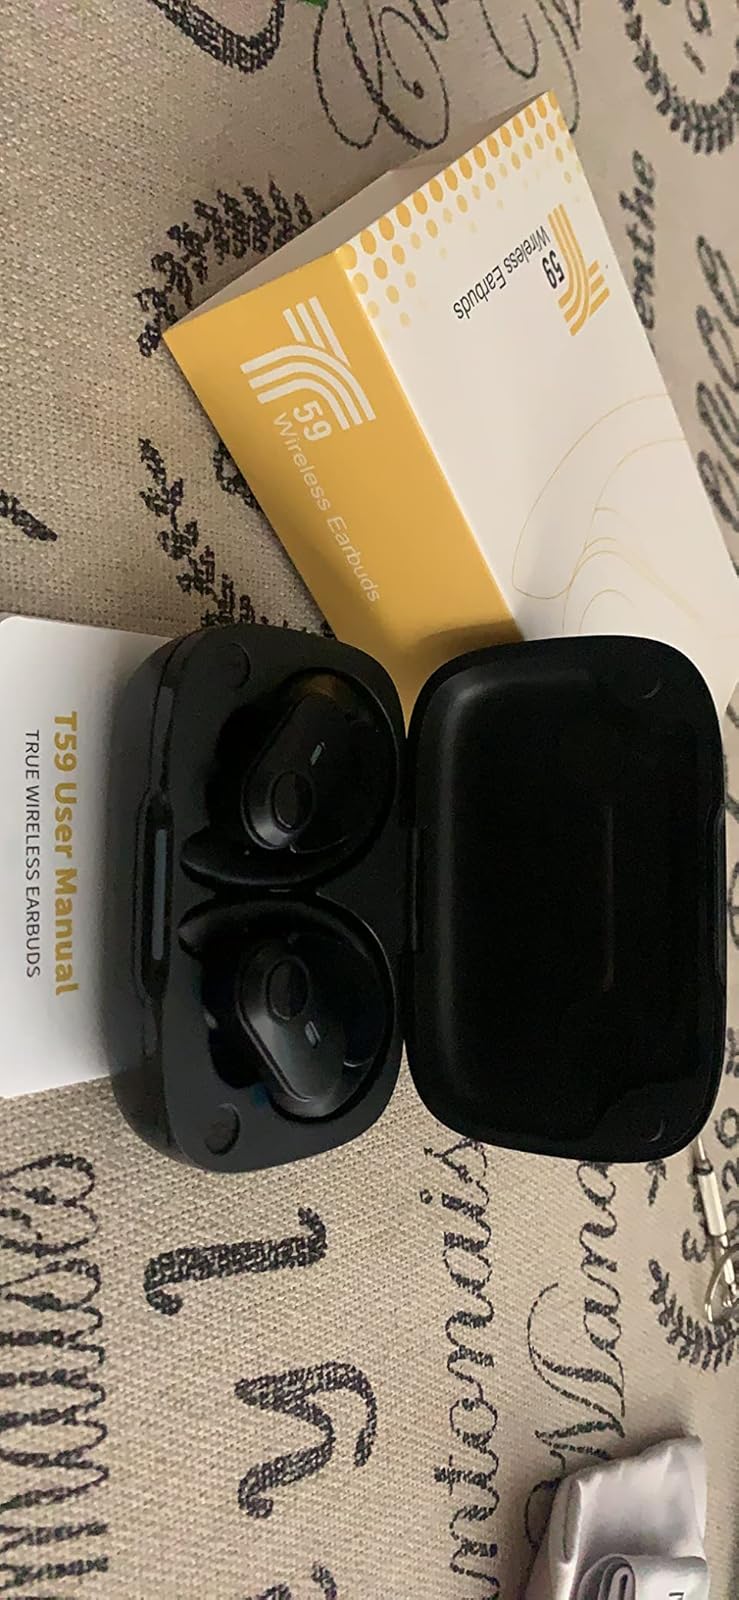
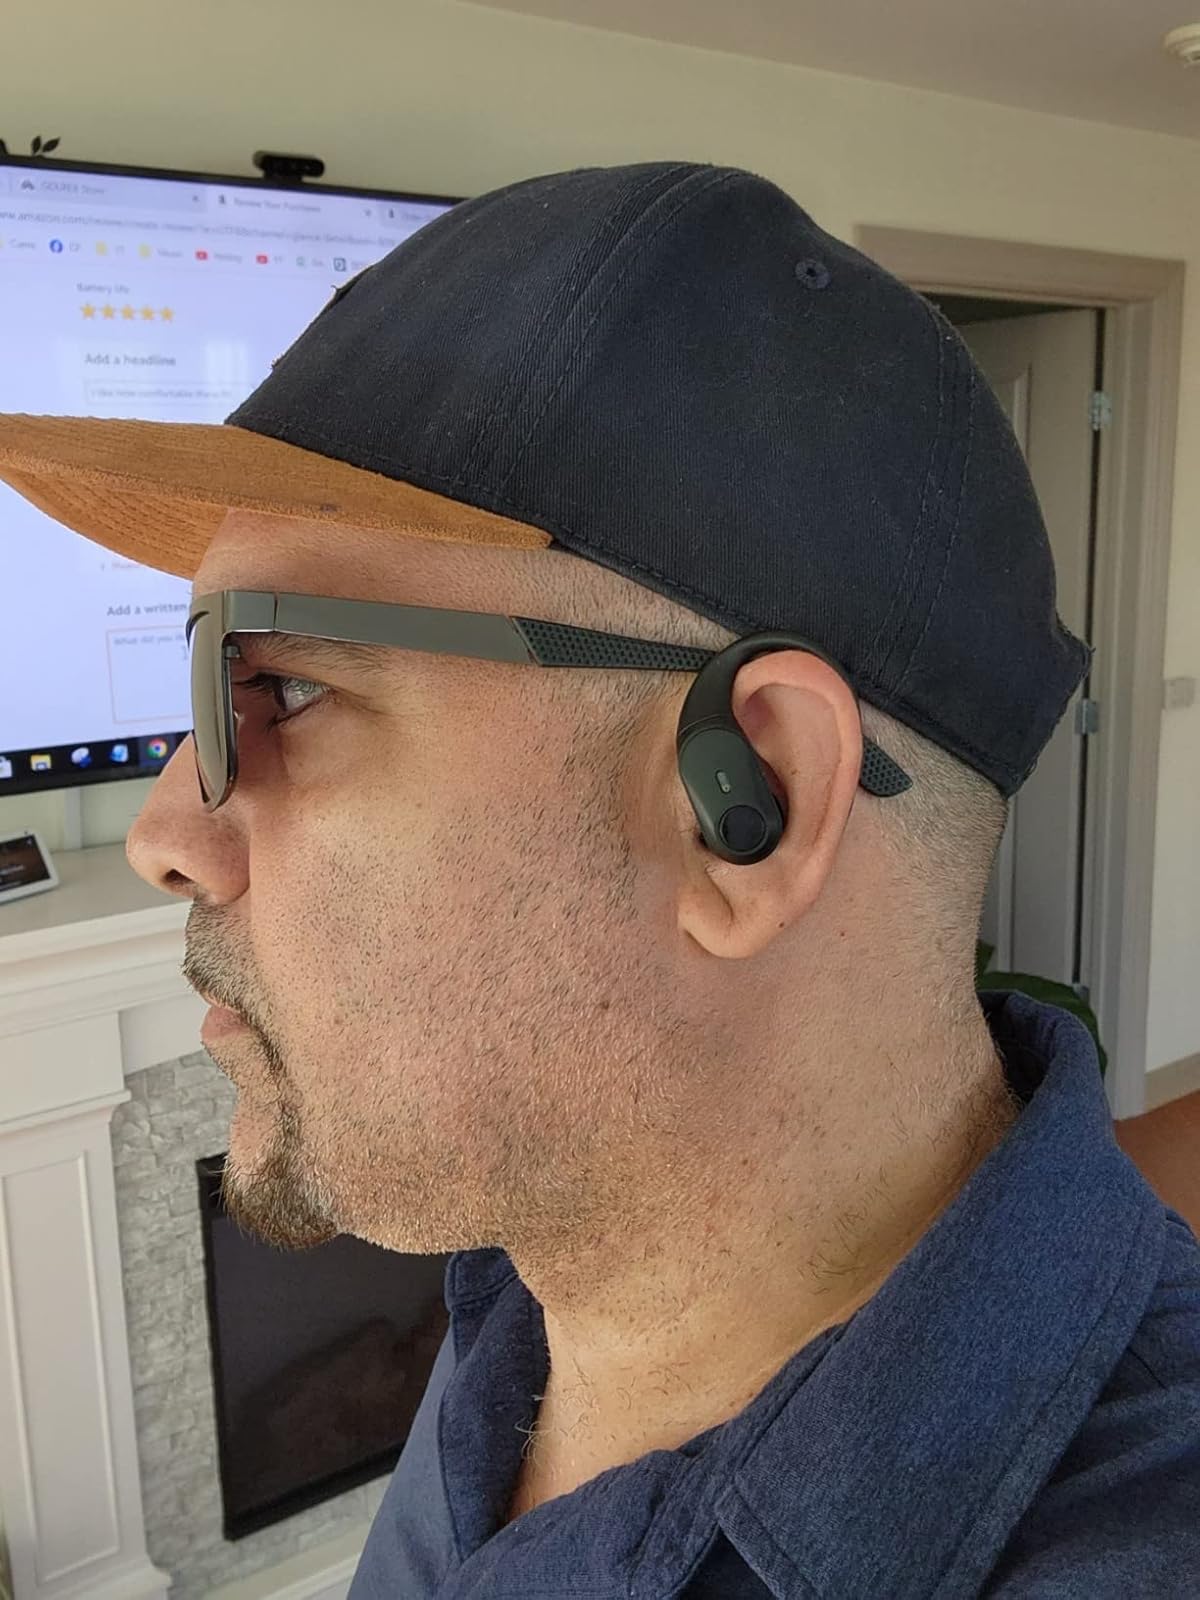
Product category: earbuds
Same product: yes